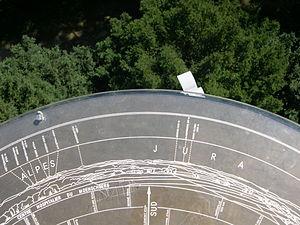
Table d'orientation (Sud) située sur la plate-forme - alt 352 m- , de la tour panoramique. La partie sommitale du Mont-Blanc est le seul sommet des Alpes françaises observable.
La tour du Belvédère est une tour métallique construite en 1898, d'une vingtaine de mètres de haut, située sur les hauteurs de Mulhouse, à 333 mètres d'altitude sur les derniers contreforts du Jura alsacien.